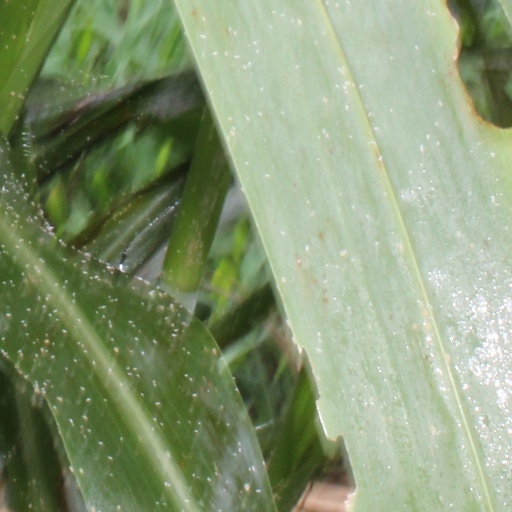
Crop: sorghum